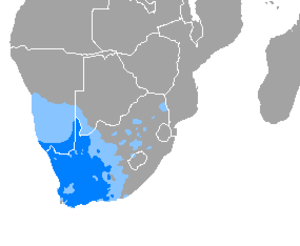
L'afrikaans est une langue germanique issue du néerlandais, parlée en Afrique du Sud, en Namibie, et dans une moindre mesure au Botswana et au Zimbabwe, notamment par les peuples de langue afrikaans dont les Afrikaners. Le mot afrikaans signifie « africain » en néerlandais.